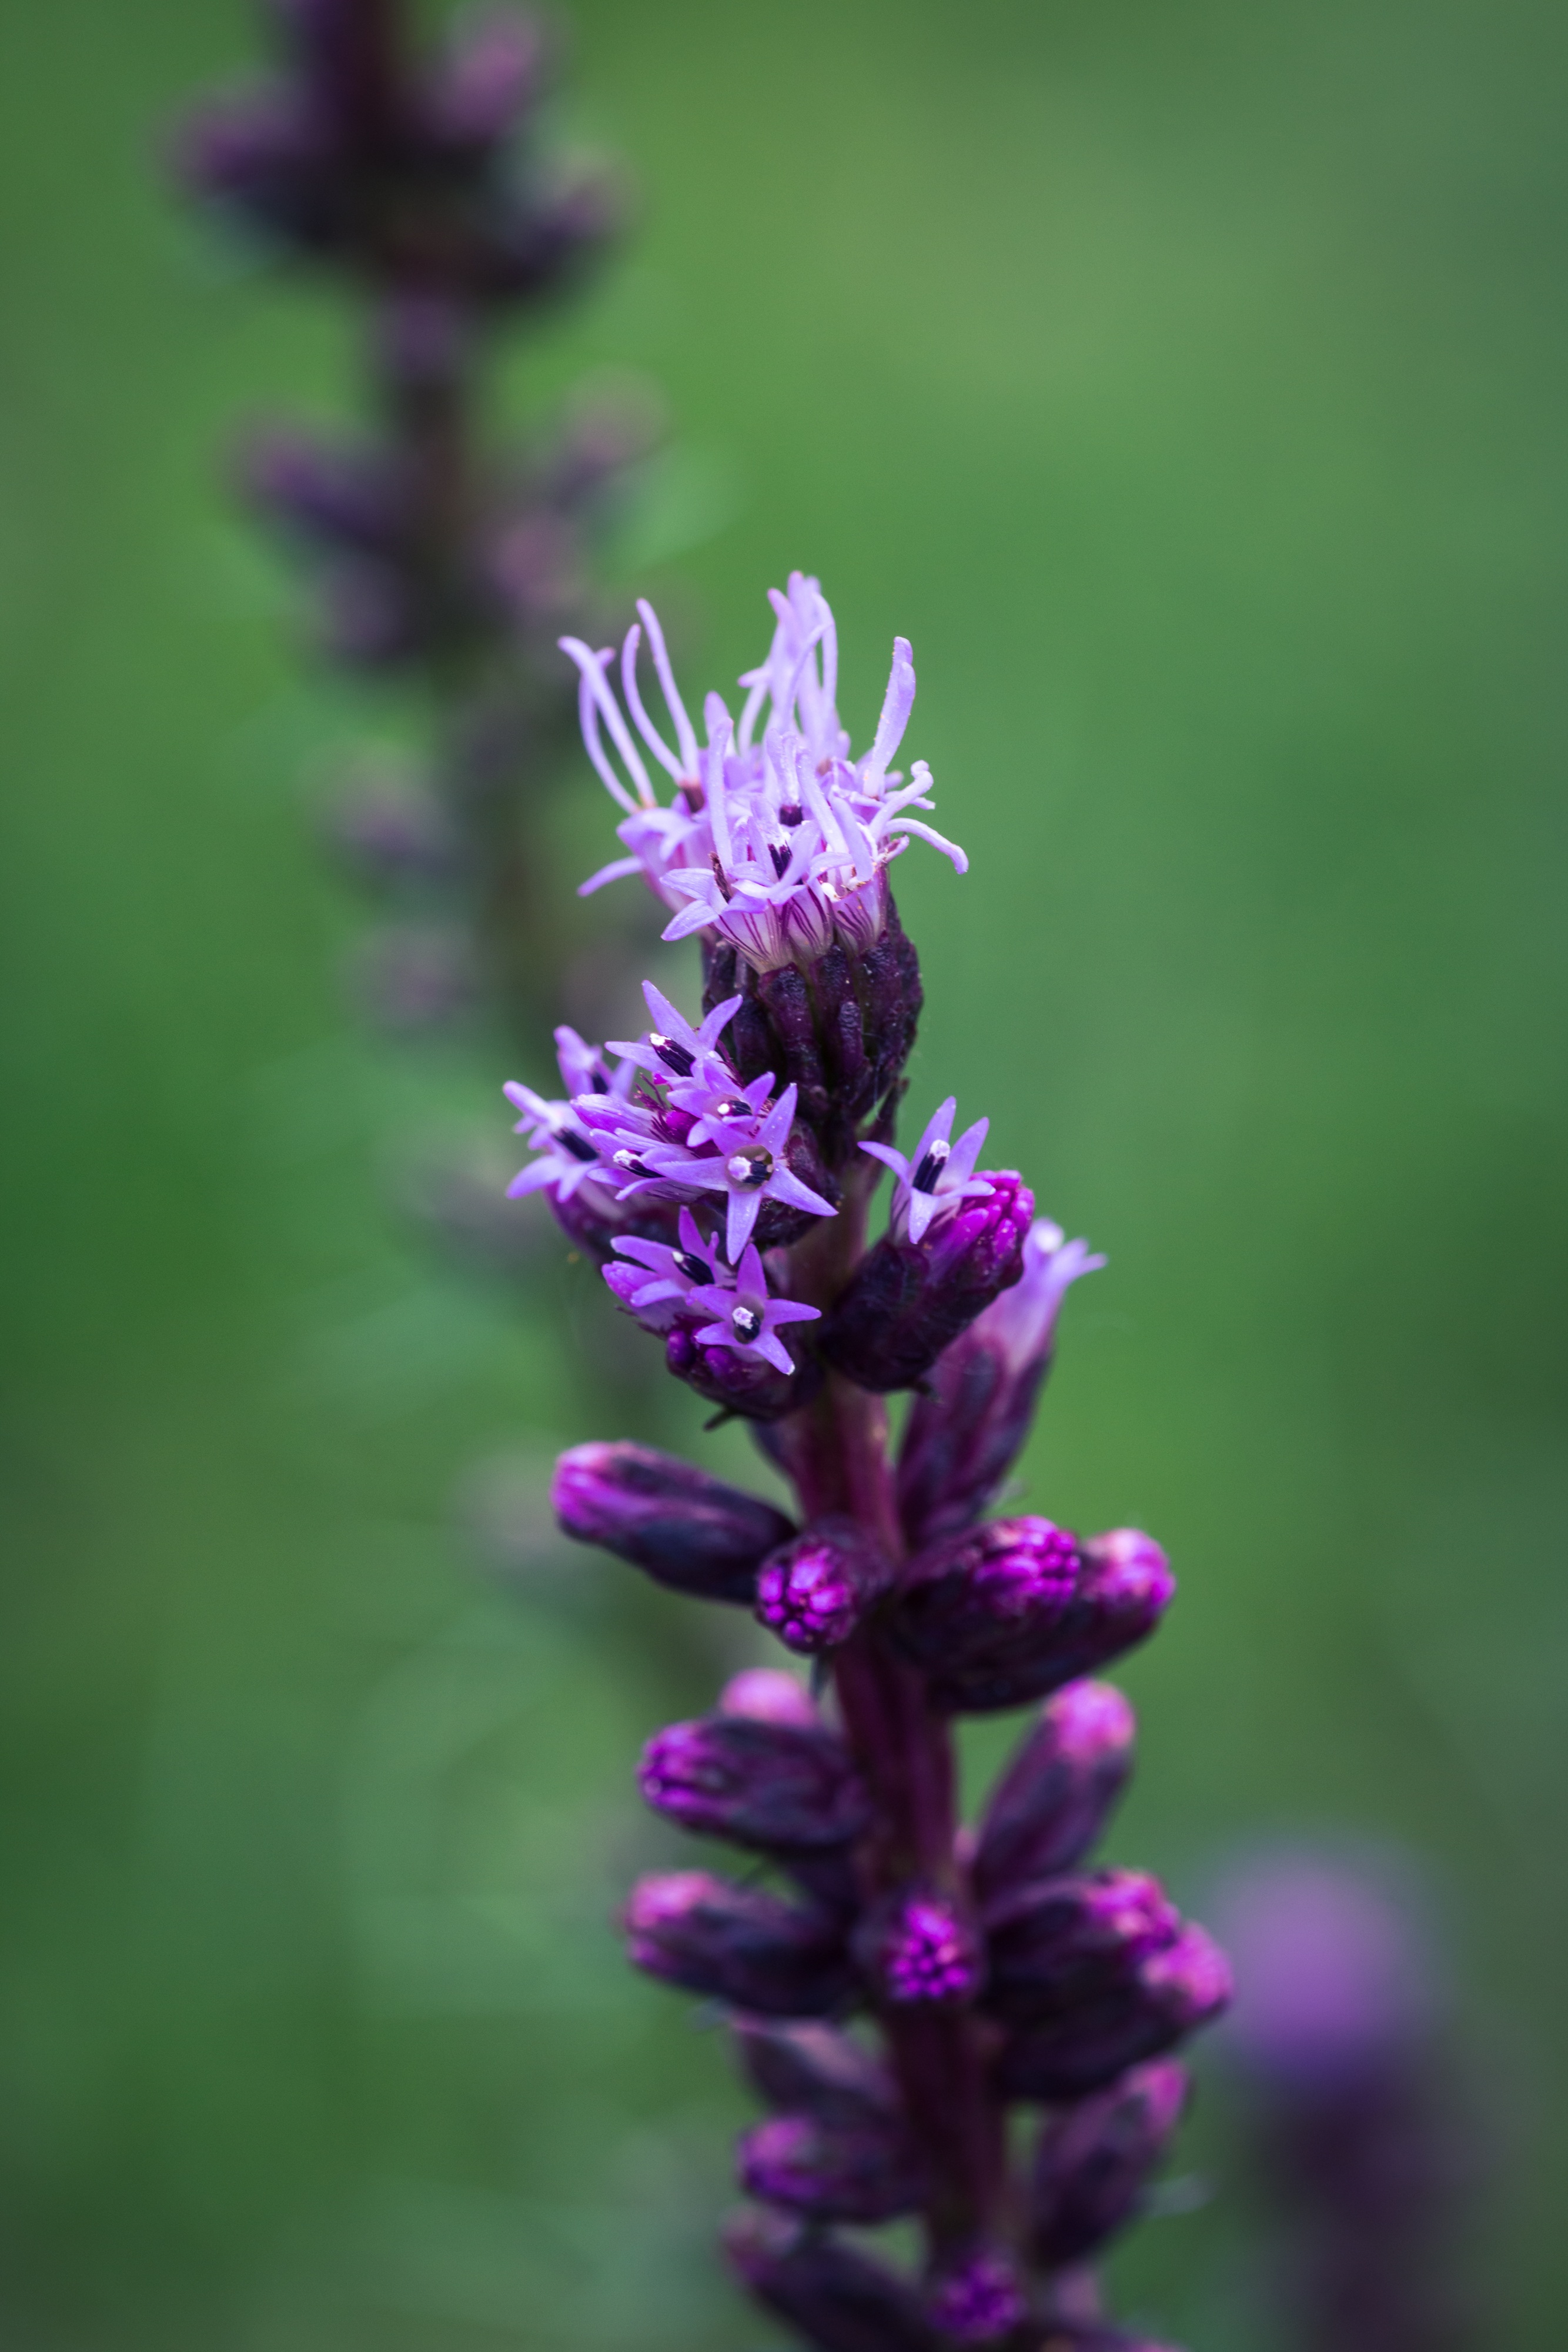
nature, plant, flower, bloom, herb, botany, flora, lavender, wildflower, shrub, composites, macro photography, flowering plant, liatris spicata, splendor notch, plant stem, land plant, english lavender, french lavender